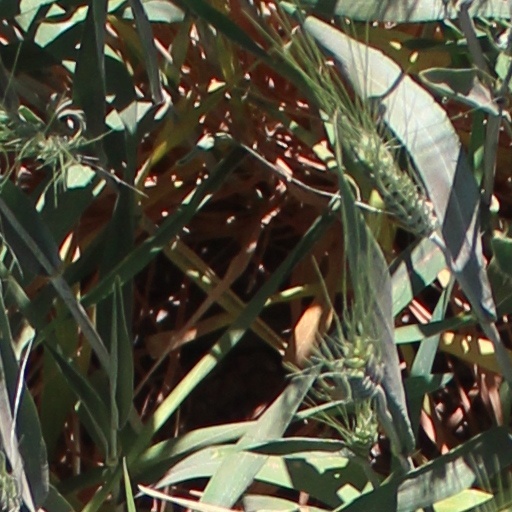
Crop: wheat